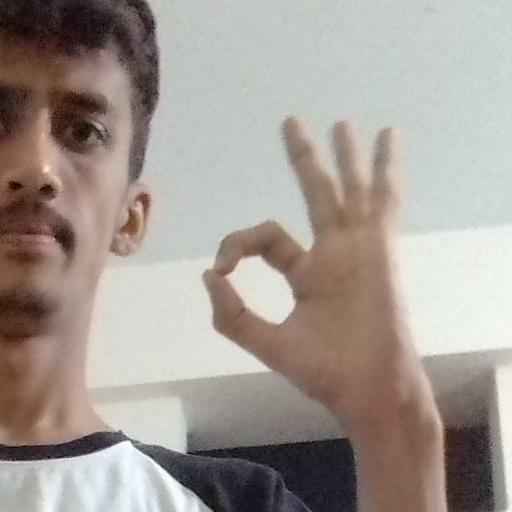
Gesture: ok